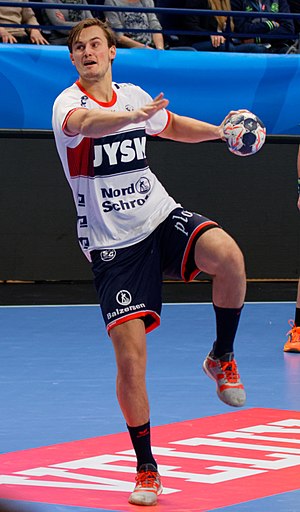
Magnus Abelvik Rød
Magnus Abelvik Rød er en norsk håndboldspiller, som spiller i SG Flensburg-Handewitt og på Norges herrehåndboldlandshold.